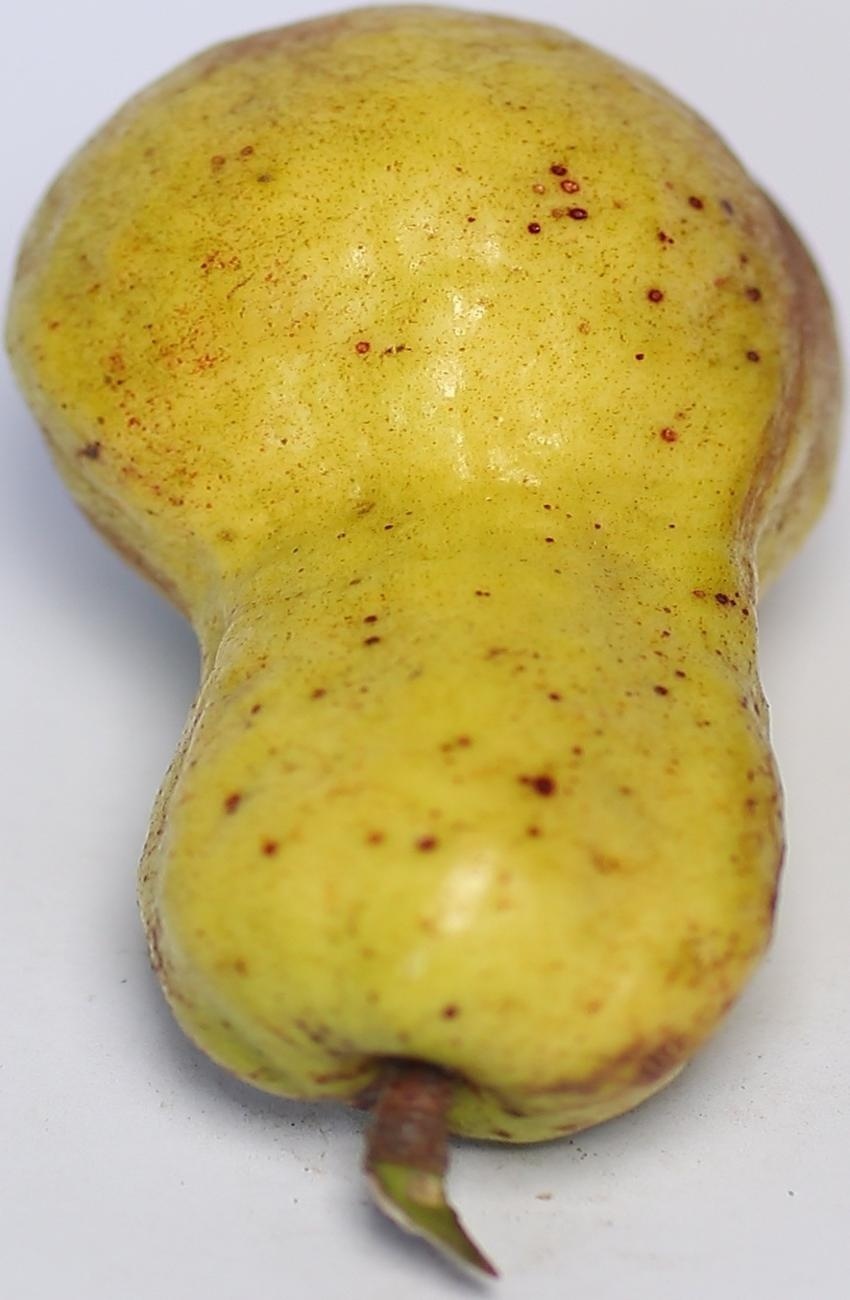
Maturity: ripe
Variety: local-sindhi